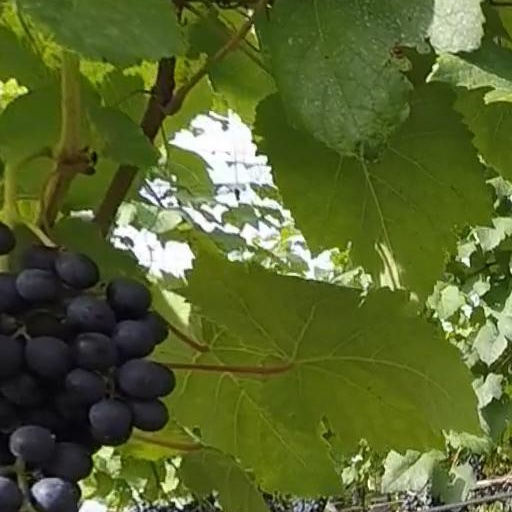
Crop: grape